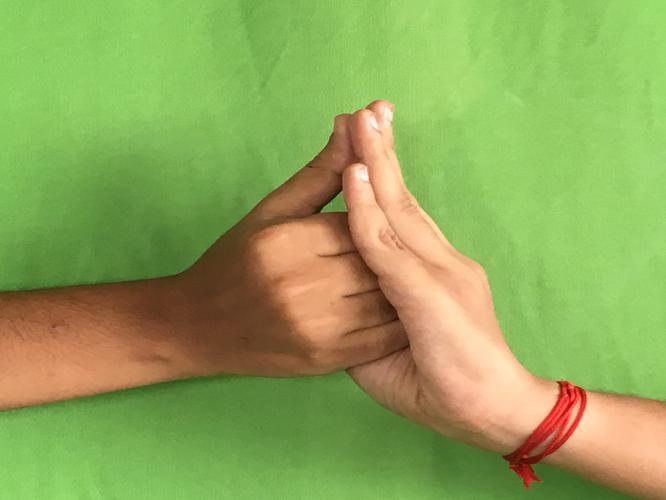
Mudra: Shanka
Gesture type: double_hand